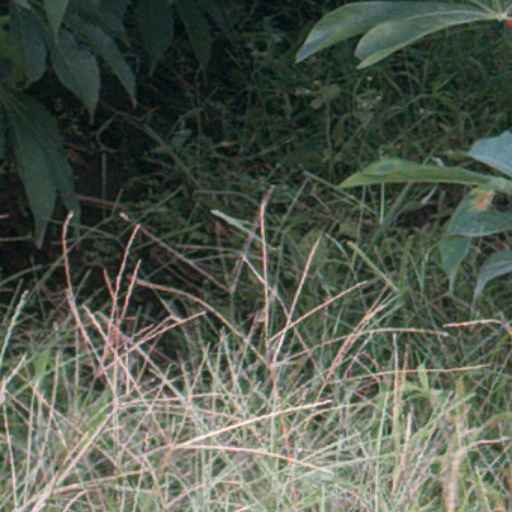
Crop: cassava